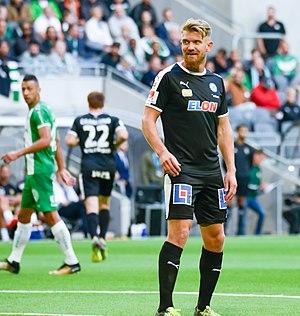
Michael Almebäck est un footballeur suédois évoluant actuellement au Örebro SK au poste de défenseur.